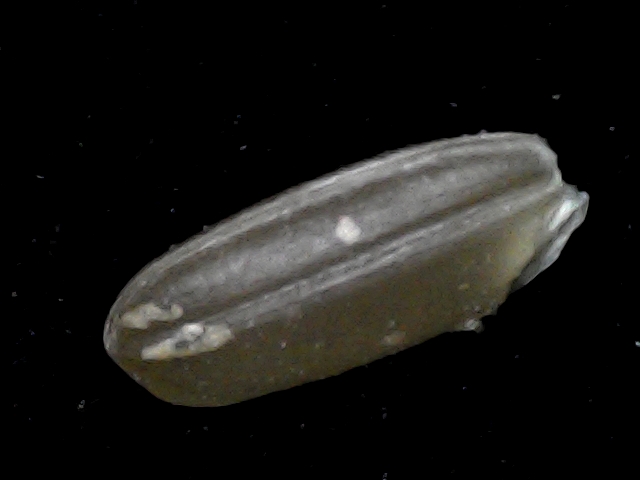
Rice variety: BD76